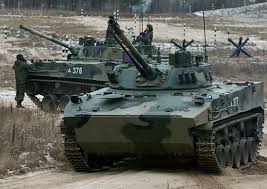
Label: BMD